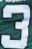
Number: 3